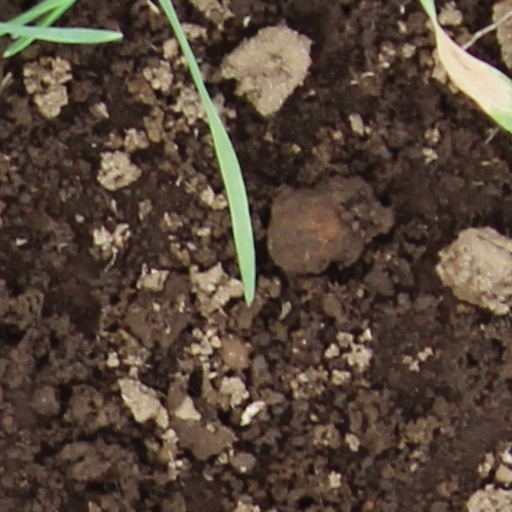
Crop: wheat